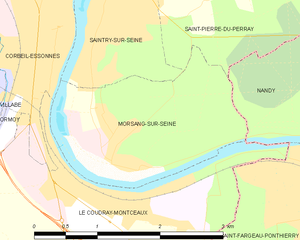
Carte des communes françaises Morsang-sur-Seine